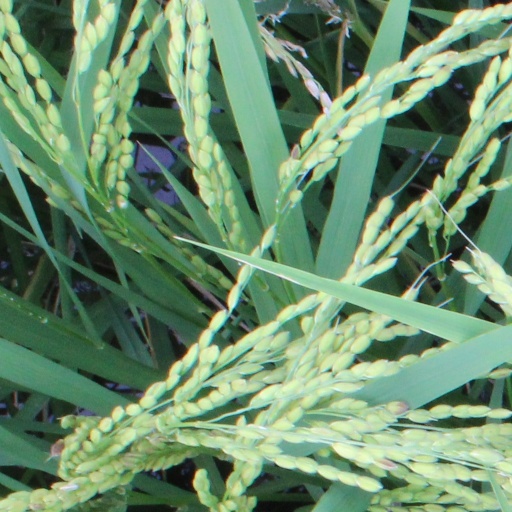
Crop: rice